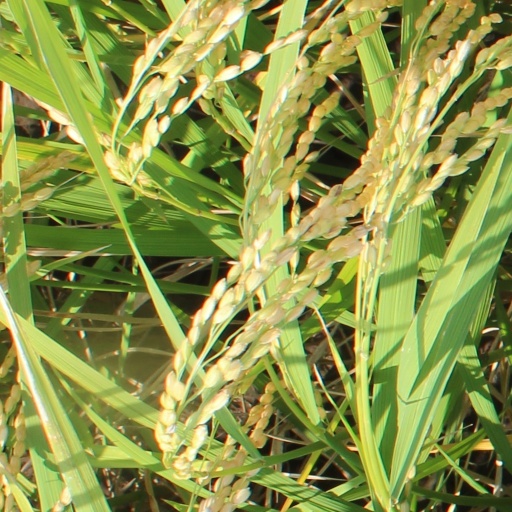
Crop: rice